Enbetsu, Hokkaido

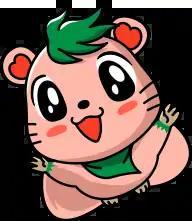
Momochin, the town's mascot

Enbetsu's mascot is who is a Ezo flying squirrel. It is discovered in Summer 1992 during an expedition on the woods. Research is still ongoing regarding this mascot but what scientists know is that it is playful and helpful and can also fly. It prefers to wear green and red scarves.